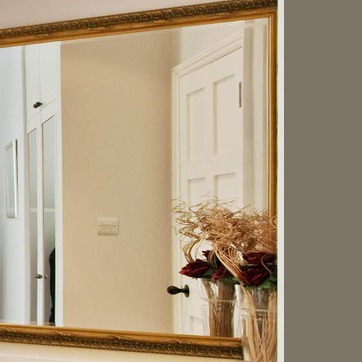
Material: mirror